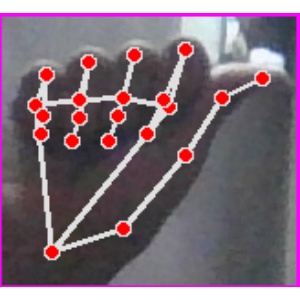
अक्षर: छ